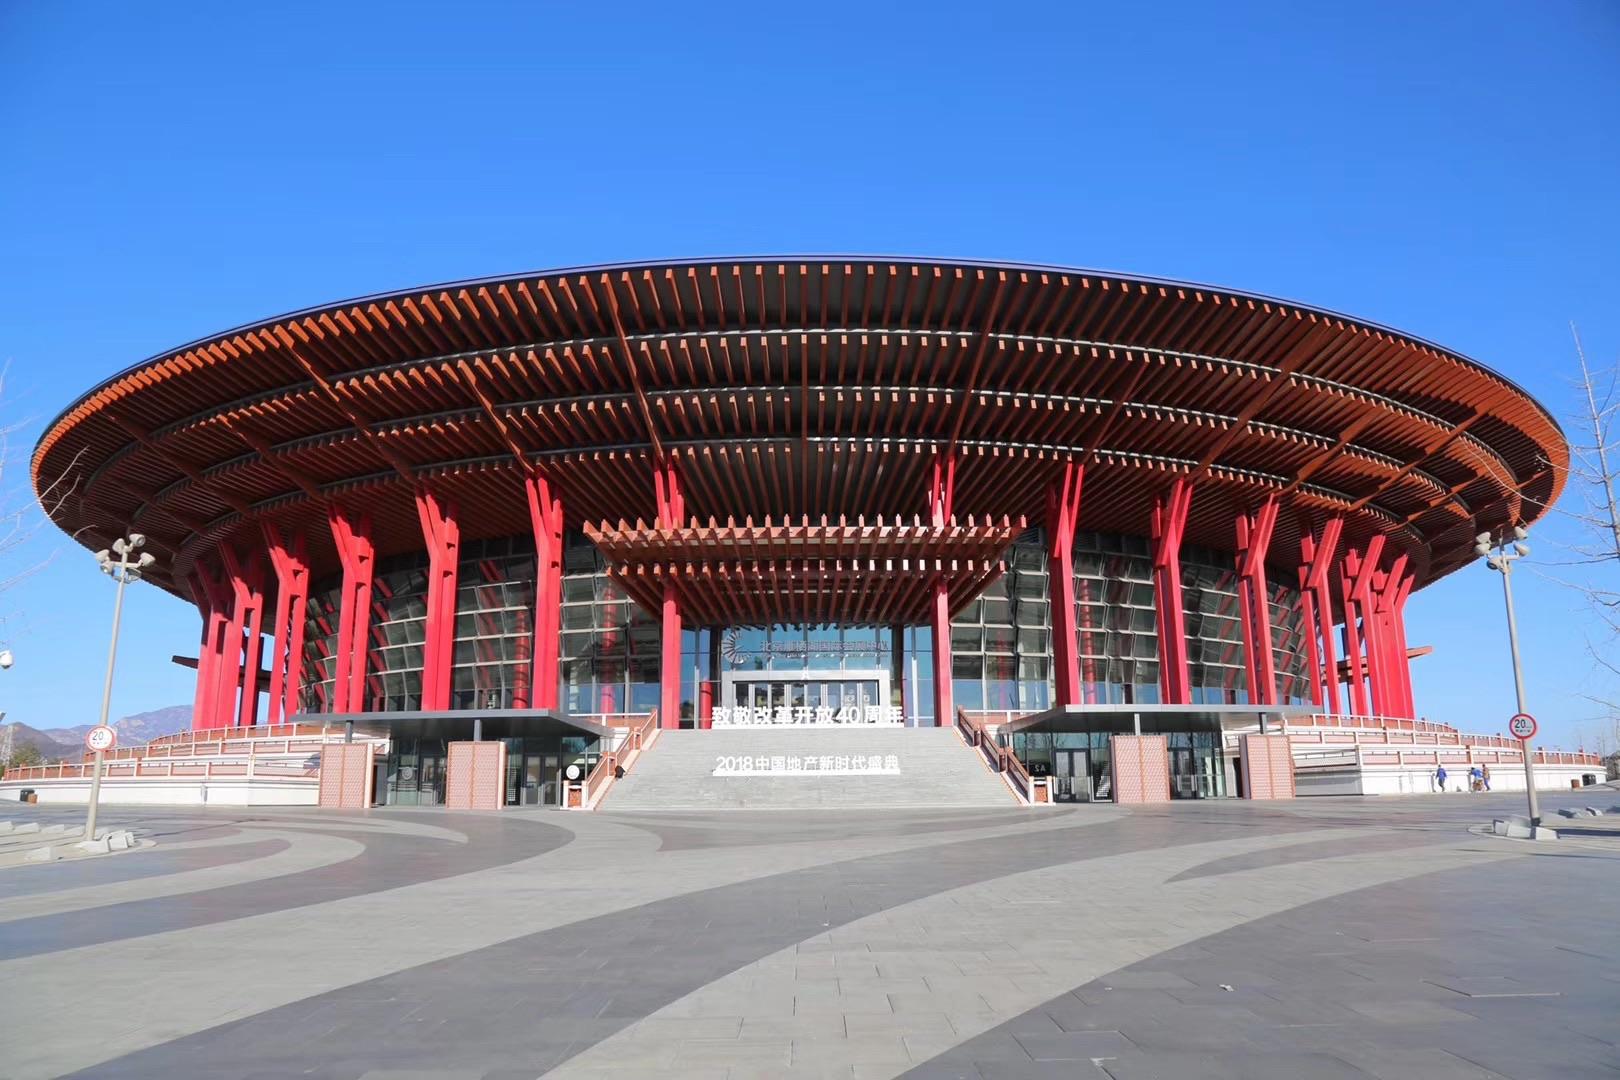
地标名称：北京雁栖湖国际会展中心
所在城市：北京市·怀柔区